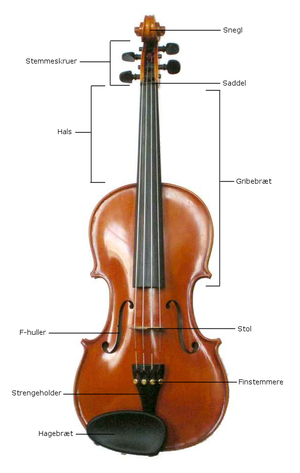
Violin / Konstruktion og mekanik
Violin med navne på de enkelte dele.
Billede af violin med beskrivelse af de enkelte dele.
Violinen er et strygeinstrument med fire strenge, stemt i kvinter: G, D1, A1 og E2, hvor A-strengen således stemmes i kammertonen. Den er sopran-instrumentet blandt strygeinstrumenterne. Violinen er det instrument der, bortset fra klaveret, er skrevet flest værker til.